Bletchley Park

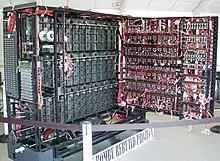
Rear of the rebuilt Bombe, now located at the National Museum of Computing, a separate museum on the Bletchley Park site in Block H

Bletchley Park Trust was set up in 1991 by a group of people who recognised the site's importance, as it was at risk of being sold off for housing. and in February 1992, the Milton Keynes Borough Council declared most of the Park a conservation area.